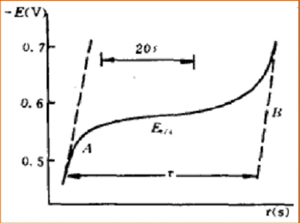
La chronoampérométrie est une technique électrochimique dans laquelle le potentiel de l'électrode de travail est échelonné et le courant résultant des processus faradiques se produisant à l'électrode est surveillé en fonction du temps. La relation fonctionnelle entre le courant et le temps est mesurée après l'application d'un saut de potentiel simple ou double à l'électrode de travail du système électrochimique. Des informations limitées sur l'identité des espèces électrolysées peuvent être obtenues à partir du rapport entre le courant de réduction de point et celui d'oxydation de pointe. Cependant, comme avec toutes les techniques pulsées, la chronoampérométrie génère des courants de charge élevés, qui décroissent exponentiellement avec le temps comme n'importe quel circuit RC. Le courant faradique - qui est dû à des événements de transfert d'électrons et est le plus souvent la composante actuelle d'intérêt - se désintègre comme décrit dans l'équation de Cottrell. Dans la plupart des cellules électrochimiques, cette désintégration est beaucoup plus lente que les cellules de désintégration de charge sans électrolyte de support sont des exceptions notables.